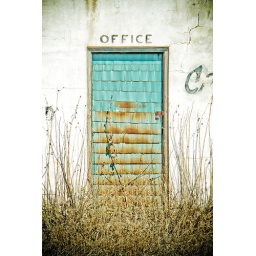
Office door in a vacant building in Eads, Colorado